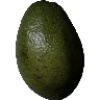
Label: Avocado 1